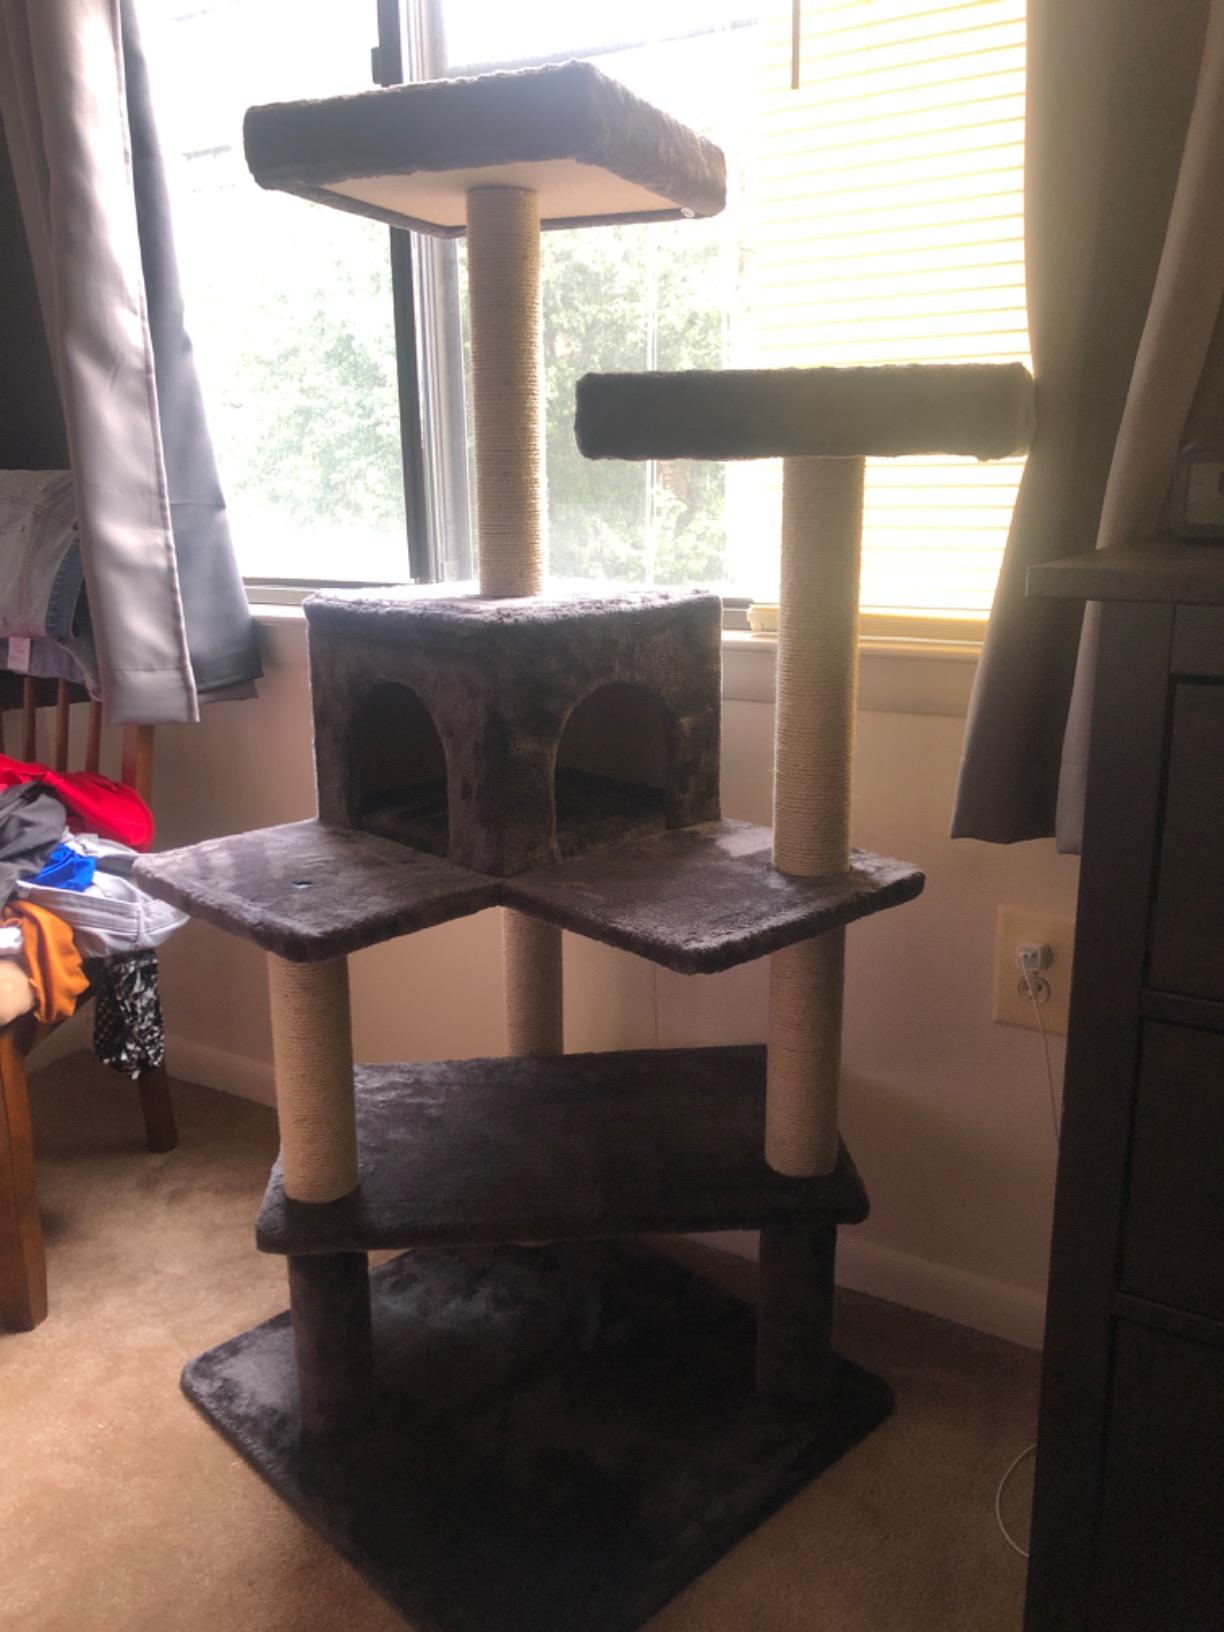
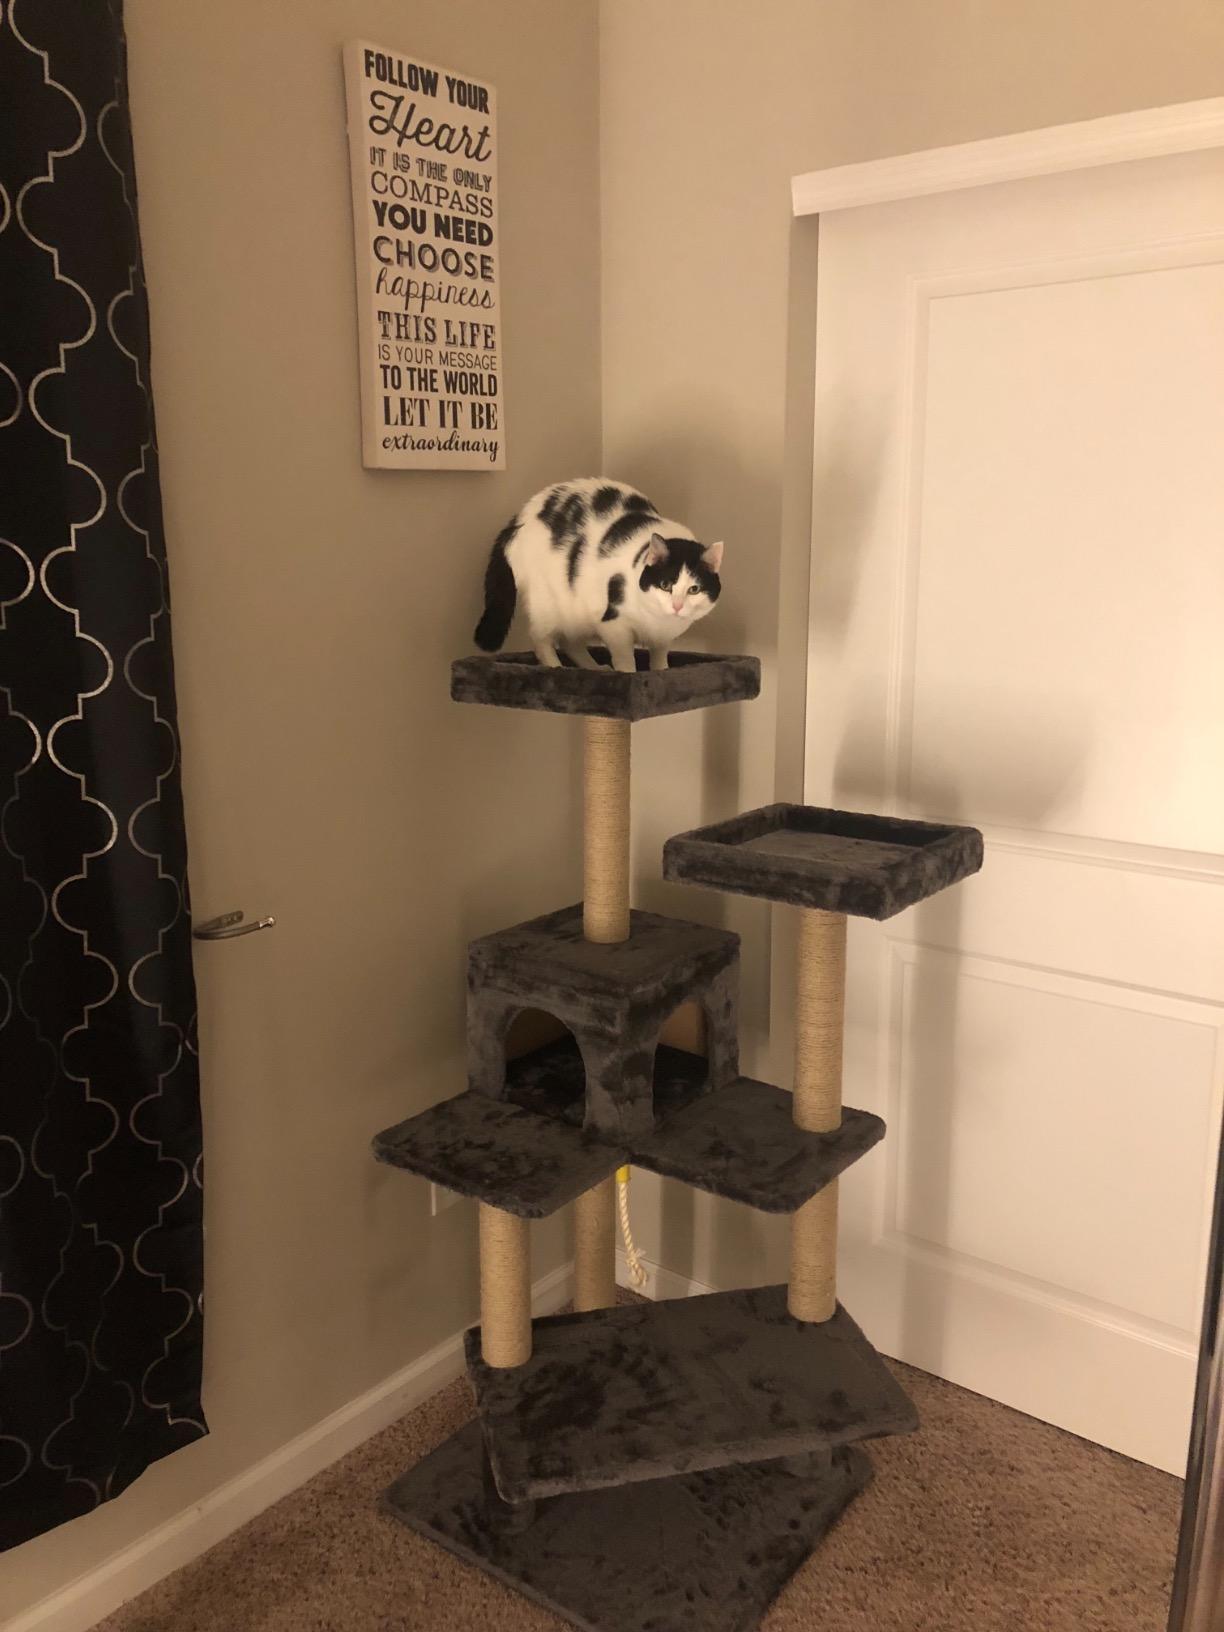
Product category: items_cat tree
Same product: yes